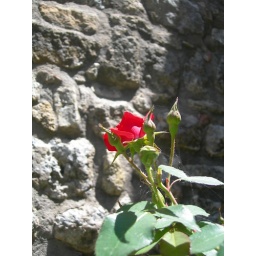
077 A flower by the fortress wall